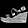
Label: Sandal